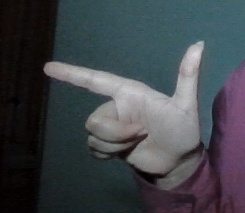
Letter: yaa